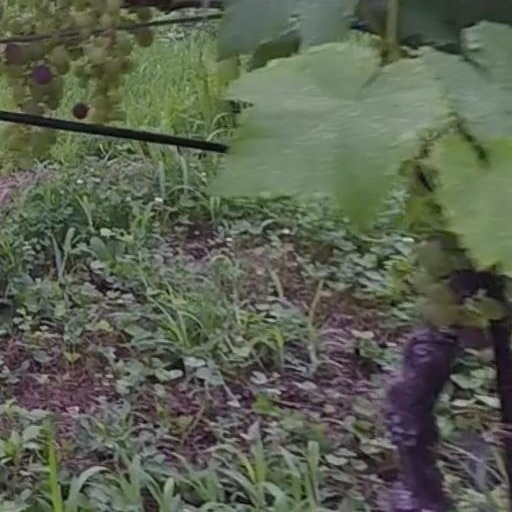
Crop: grape